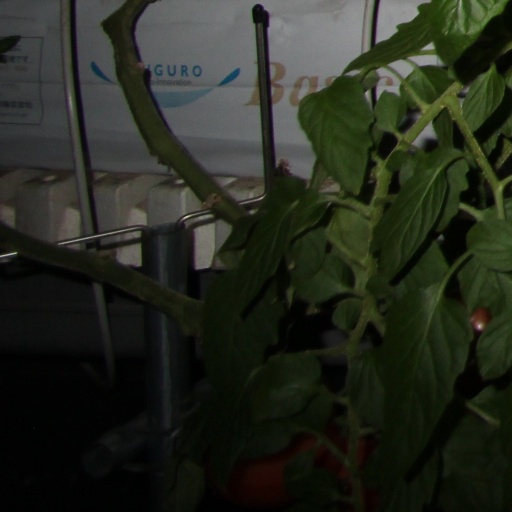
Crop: tomato